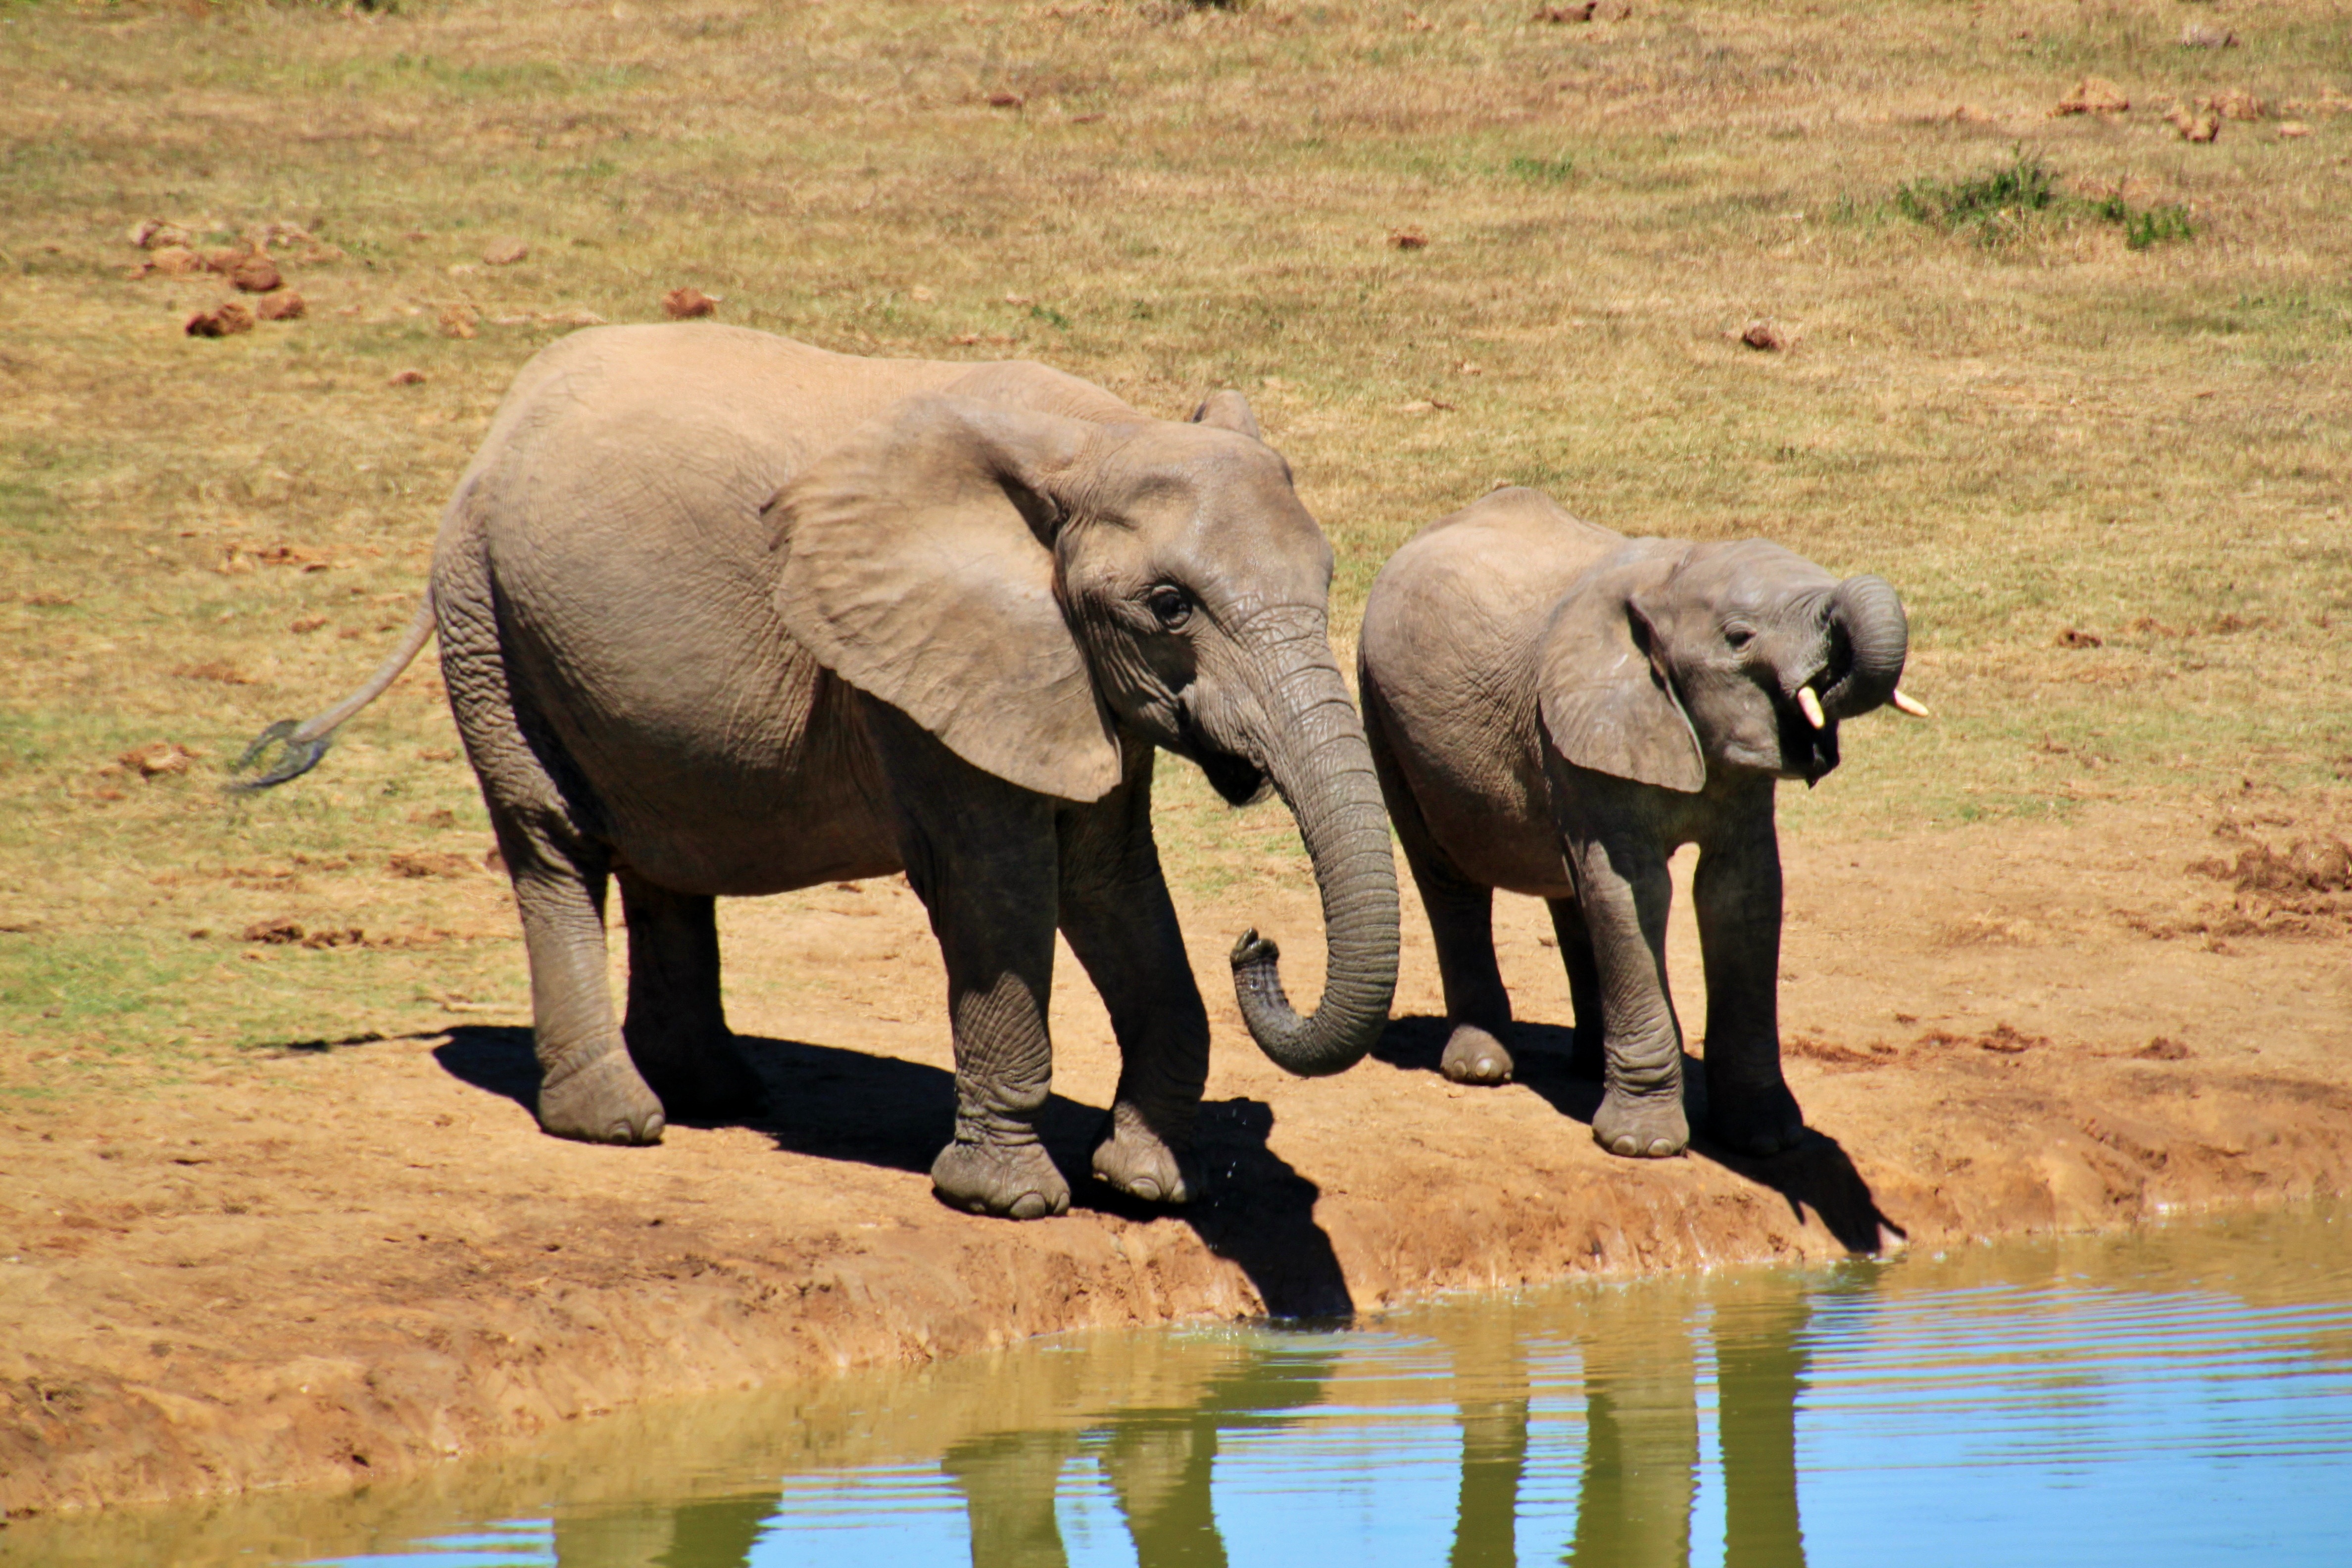
wilderness, adventure, wildlife, africa, mammal, national park, fauna, savanna, elephant, tusk, animals, mammals, large, safari, south africa, animal portrait, nature conservation, pachyderm, proboscis, wild animals, african bush elephant, big five, water hole, proboscidea, indian elephant, african elephant, elephants and mammoths, addo